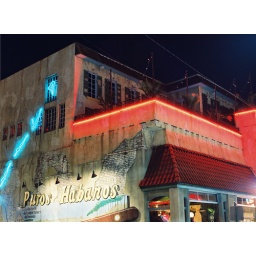
Medium Format - Side of building near between train station and farmers market.